Colt Hynes

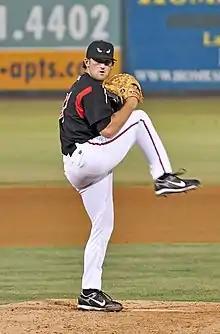
Hynes pitching for the Lake Elsinore Storm in 2009

In 2009, Hynes split the season between the Single–A Fort Wayne Wizards and the High–A Lake Elsinore Storm of the California League. He put together a 2–0 record with a 1.62 ERA in 13 games with Fort Wayne before his promotion to Lake Elsinore. With the Storm, he went 3–3 with a 2.90 ERA giving him a combined record of 5–3 with a 2.62 ERA, two saves, and 61 strikeouts in 75 innings pitched.